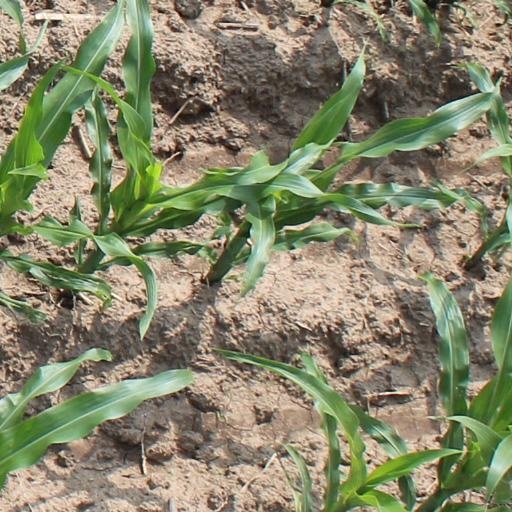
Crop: maize; corn